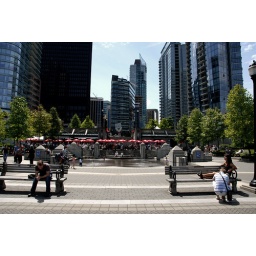
As I was across a open space while walking in downtown Vancouver, I saw this water square.